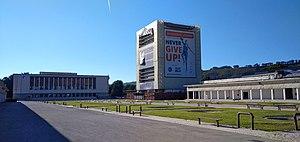
L'Universiade d'été de 2019, XXXᵉ édition, se déroule à Naples et en Campanie en juillet 2019.